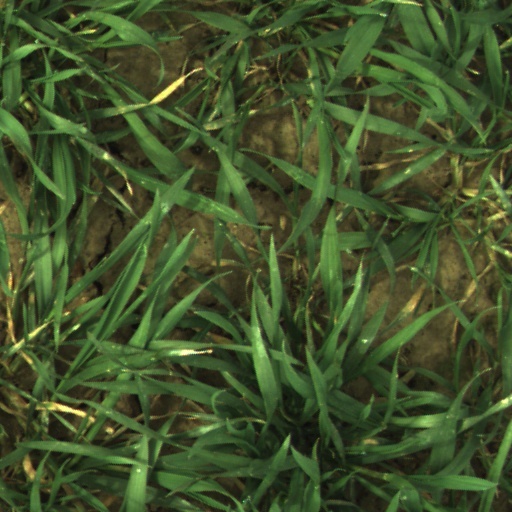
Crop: wheat